Billy Hulen

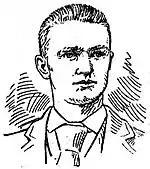
A lithograph of Hulen in 1892.

Hulen batted .265 for Philadelphia. He went back to the Western League for the following two seasons and then returned to the National League in 1899 with the Washington Senators. In 19 games, he batted just .147 and never played in the majors again. Hulen is probably best known for being the last regular left-handed shortstop in MLB history. He also holds the lefty record for the most games played (73 in 1896) at the position.